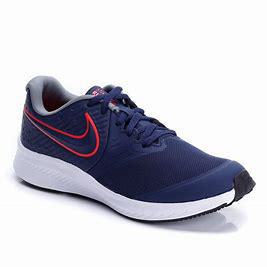
Brand: Nike
Model: Star Runner 2